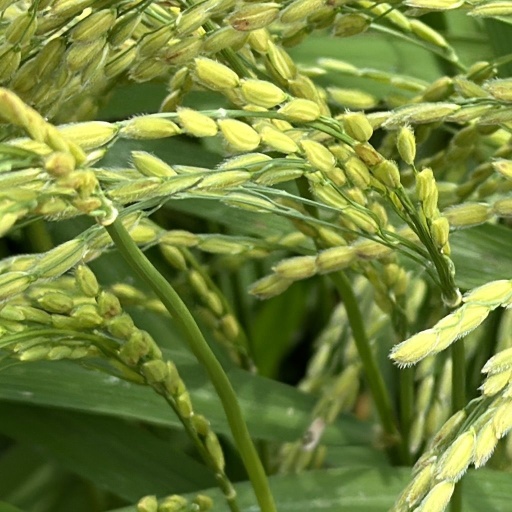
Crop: rice